Describe the emotion expressed in this image:  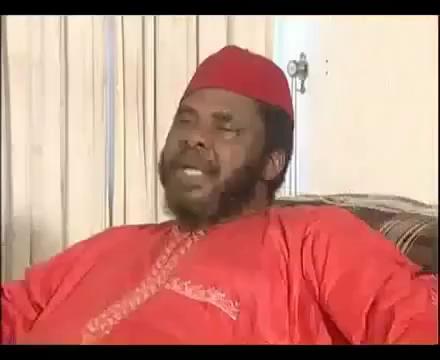
This person displays Suffering, valence and arousal with high intensity.